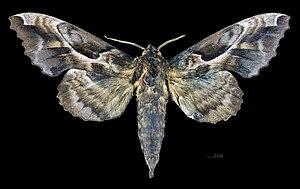
Phyllosphingia dissimilis est une espèce de lépidoptères de la famille des Sphingidae, de la sous-famille des Smerinthinae et de la tribu des Smerinthini.